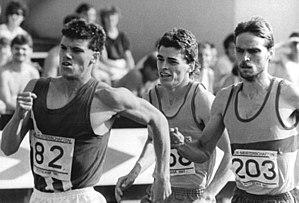
Hauke Fuhlbrügge est un athlète allemand spécialiste du 1 500 mètres.
Jens-Peter Herold, né le 2 juin 1965 à Neuruppin, est un athlète est-allemand qui a été médaillé olympique.